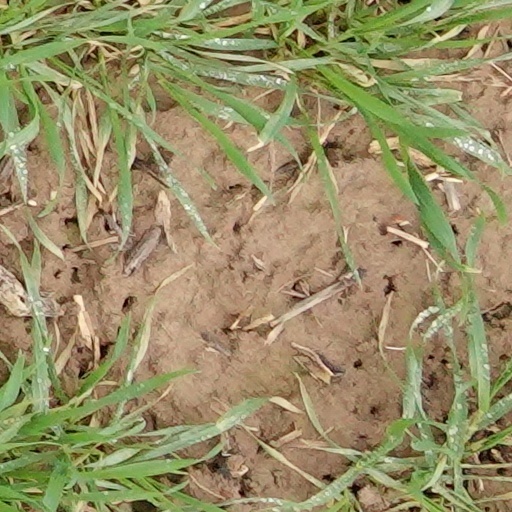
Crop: wheat